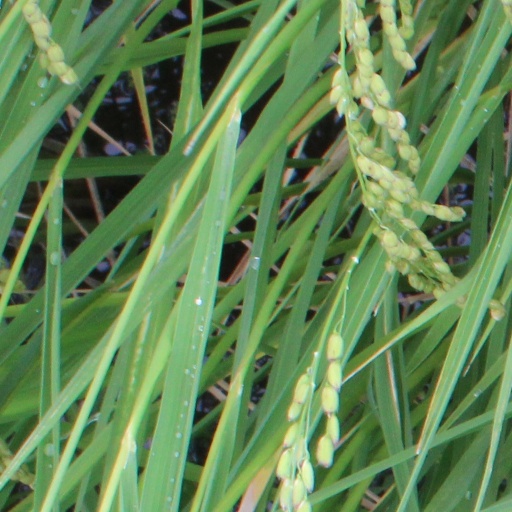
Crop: rice